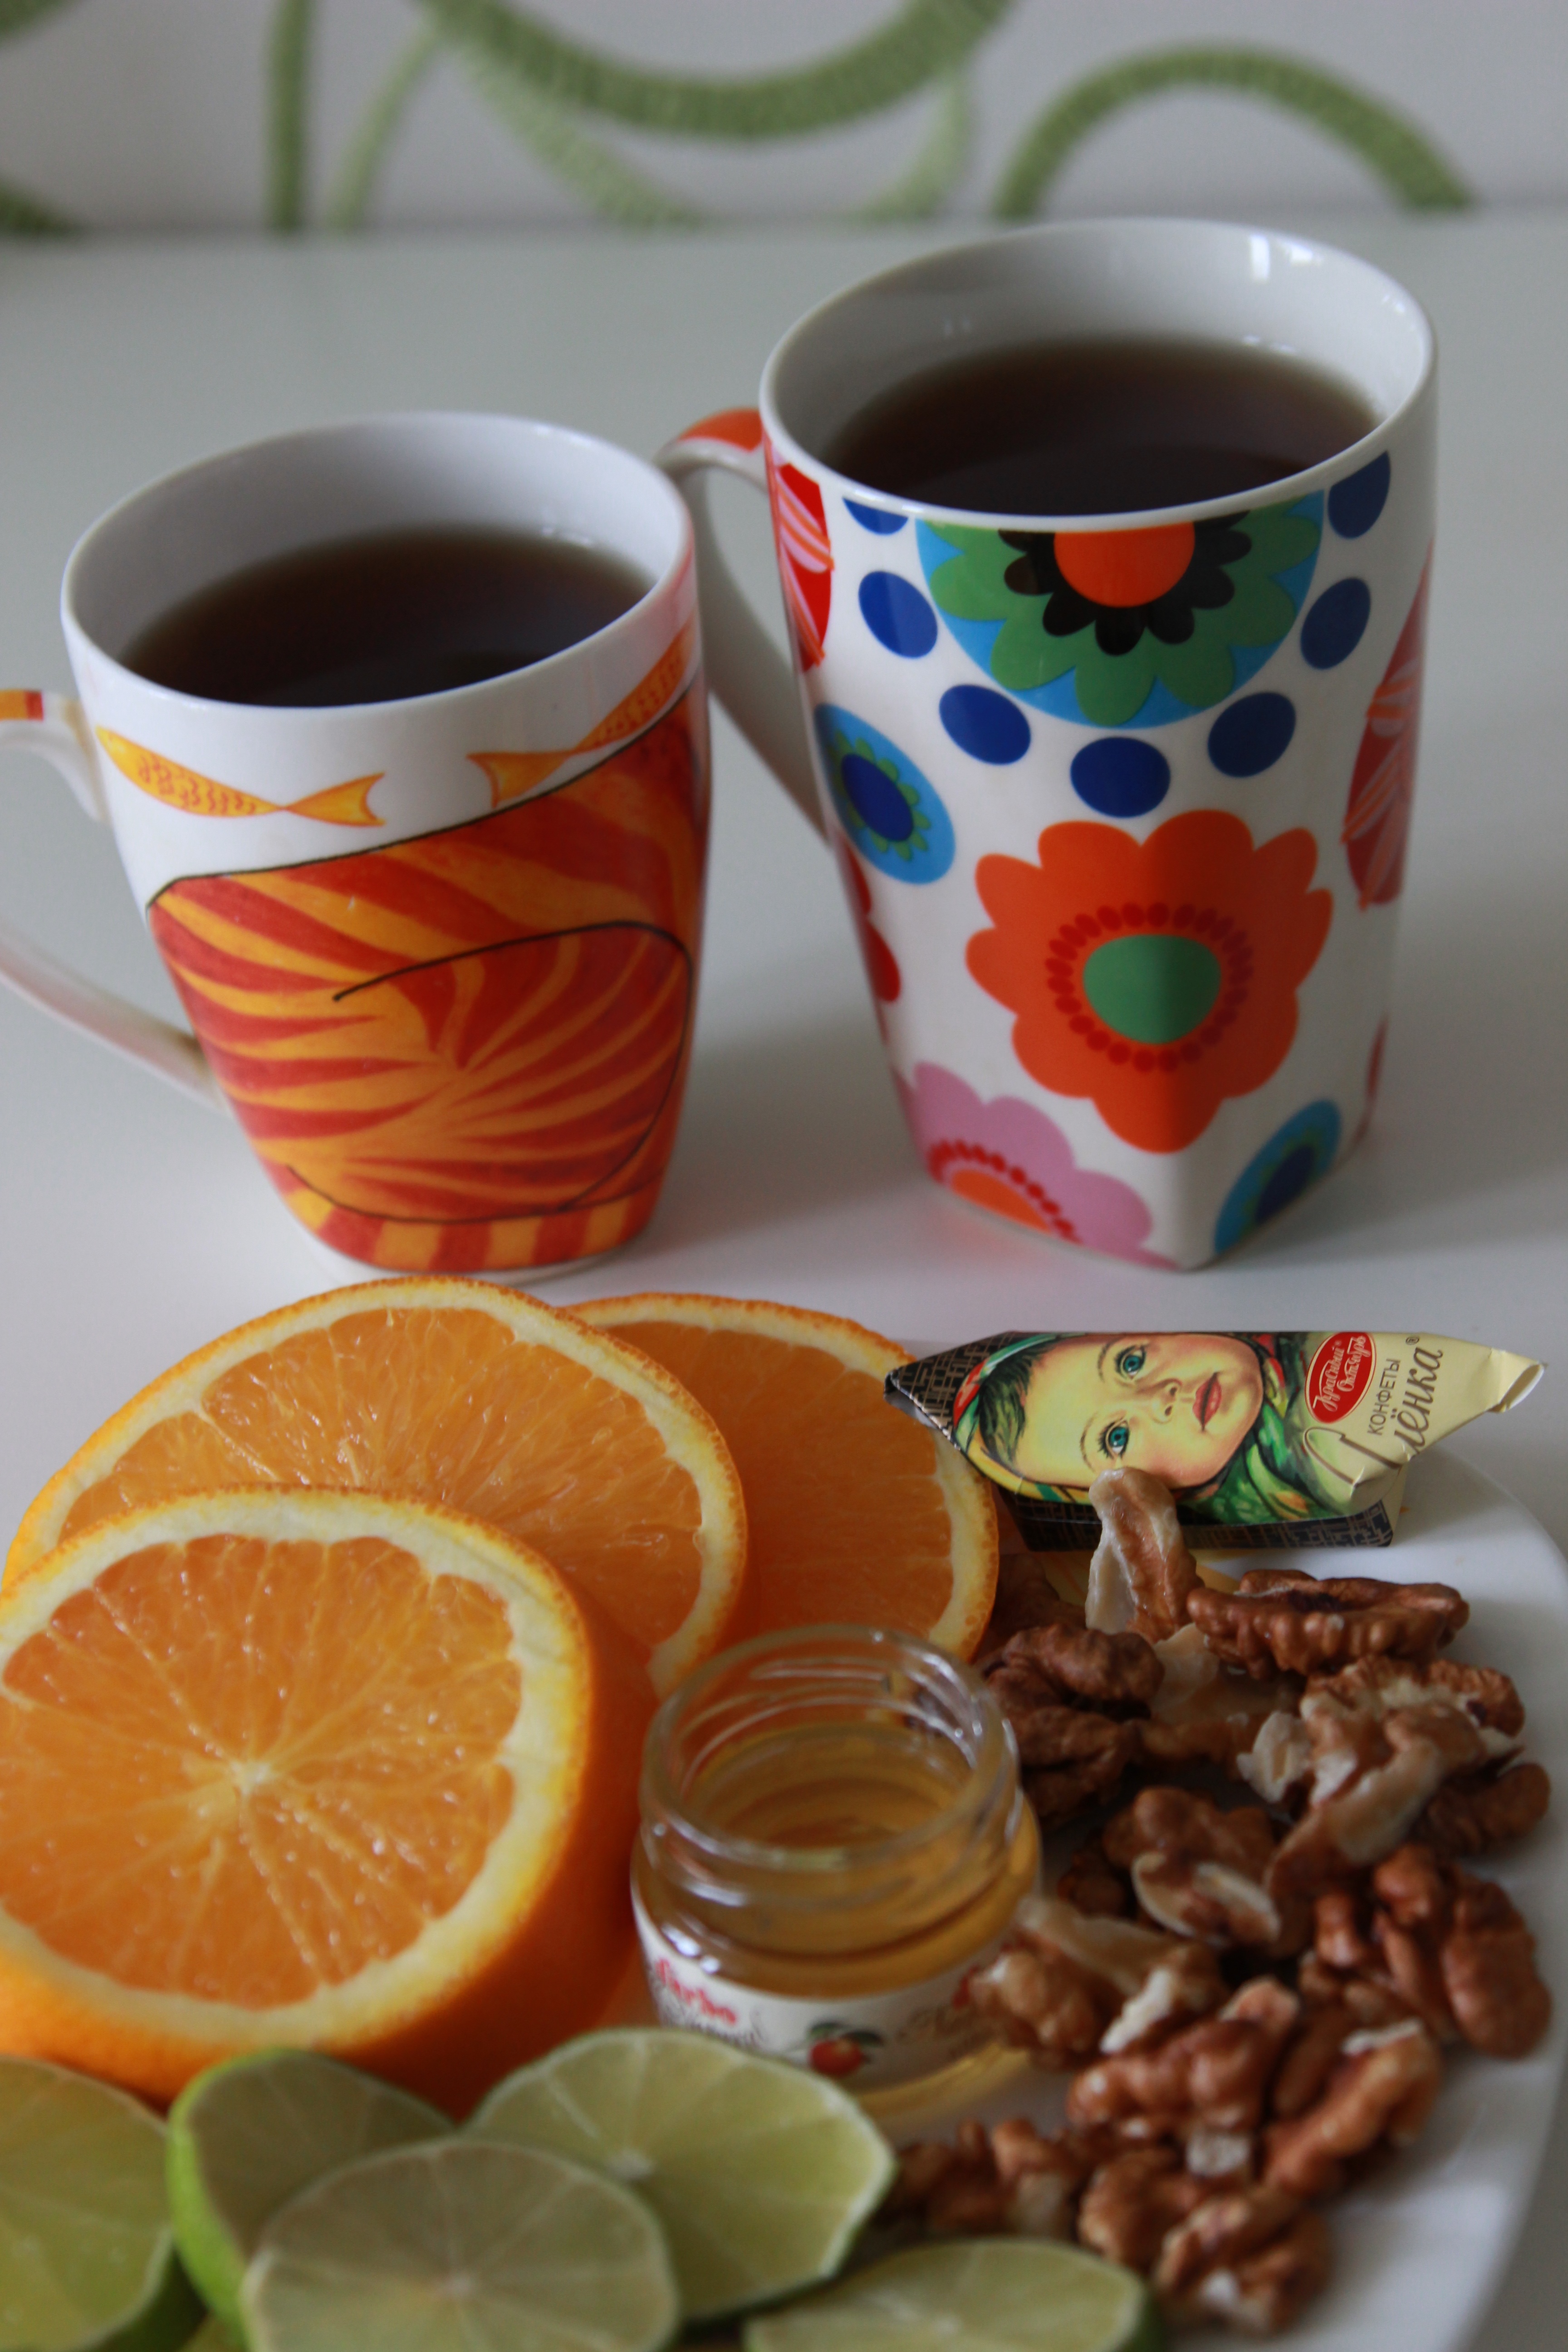
table, morning, cup, orange, dish, meal, food, produce, drink, breakfast, dessert, coffee cup, health, flavor, tea time, tea cups, snack food